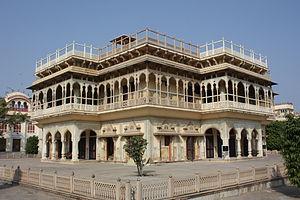
Le City Palace de Jaipur, composé notamment des palais Chandra Mahal et Mubarak Mahal, est un complexe situé à Jaipur, capitale de l'état du Rajasthan, en Inde. Les premières constructions ont été faites à l'initiative de Jai Singh II entre 1729 et 1732, époque où les murs extérieurs ont été construits. Des ajouts successifs ont été faits par la suite jusqu'au XXᵉ siècle par divers dirigeants. Situé au nord-est de la ville, il comprend une quantité impressionnante de cours intérieures, de jardins et d'édifices.